Goya (Madrid Metro)

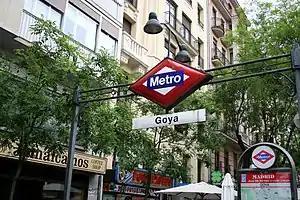

Goya is a station on Line 2 and Line 4 of the Madrid Metro. It is named for the painter Francisco Goya (1746–1828).